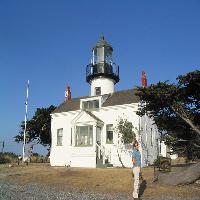
Weather: sun or clear